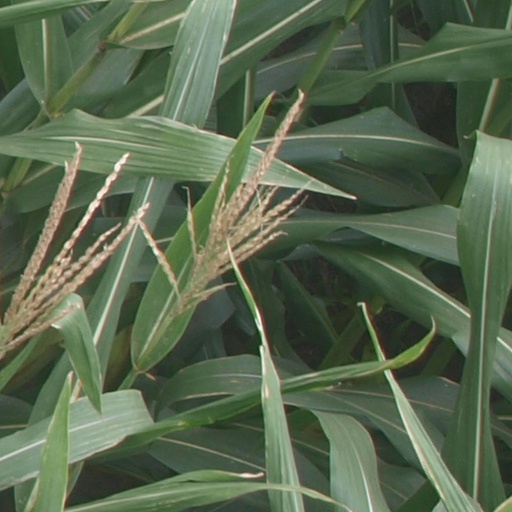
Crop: maize; corn